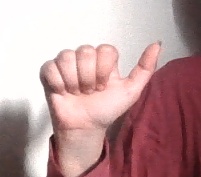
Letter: dhad